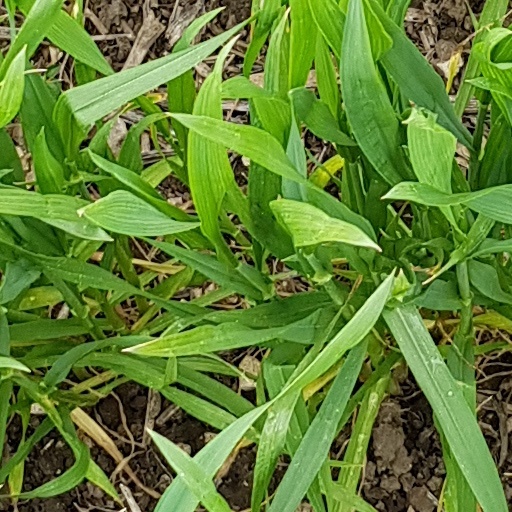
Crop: wheat